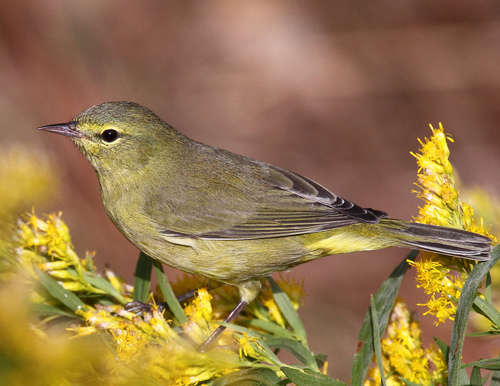
this is a gray bird with yellow undertones, brightest at its undertail covert and eye patch, it has a long beak.
this bird is a soft brown color with yellow that blends into the brown in the cheek patch area and is bright in the undertail coverts and has a long, thin, pointed bill.
this little bird has a bright yellow vent and cheek patch along with a grey/tan breast and body.
this bird is grey and yellow and has a very short beak.
this small bird is yellow and gray with a light gray eyebrow.
this bird has wings that are brown and yellow and has a short billthe bird has a small black bill and grey belly.
this bird has wings that are grey and has a yellow belly
this colorful bird has a yellow and gray chest and feathers with a short, dark-gray bill.
a small bird with a mostly dull green body and silver beak.
Species: Orange Crowned Warbler